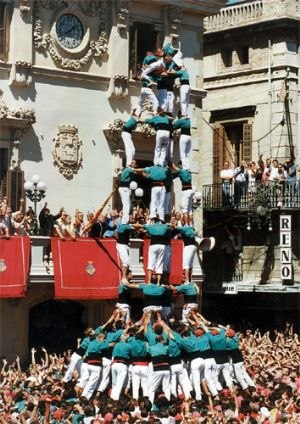
Castellers de Vilafranca / Historie
Første cinc de nou amb folre descarregat udført af Castellers de Vilafranca
Castellers de Vilafranca er en kulturel og sportslig organisation hvis primære formål er at bygge castells. Organisationen har status af interesseorganisation.